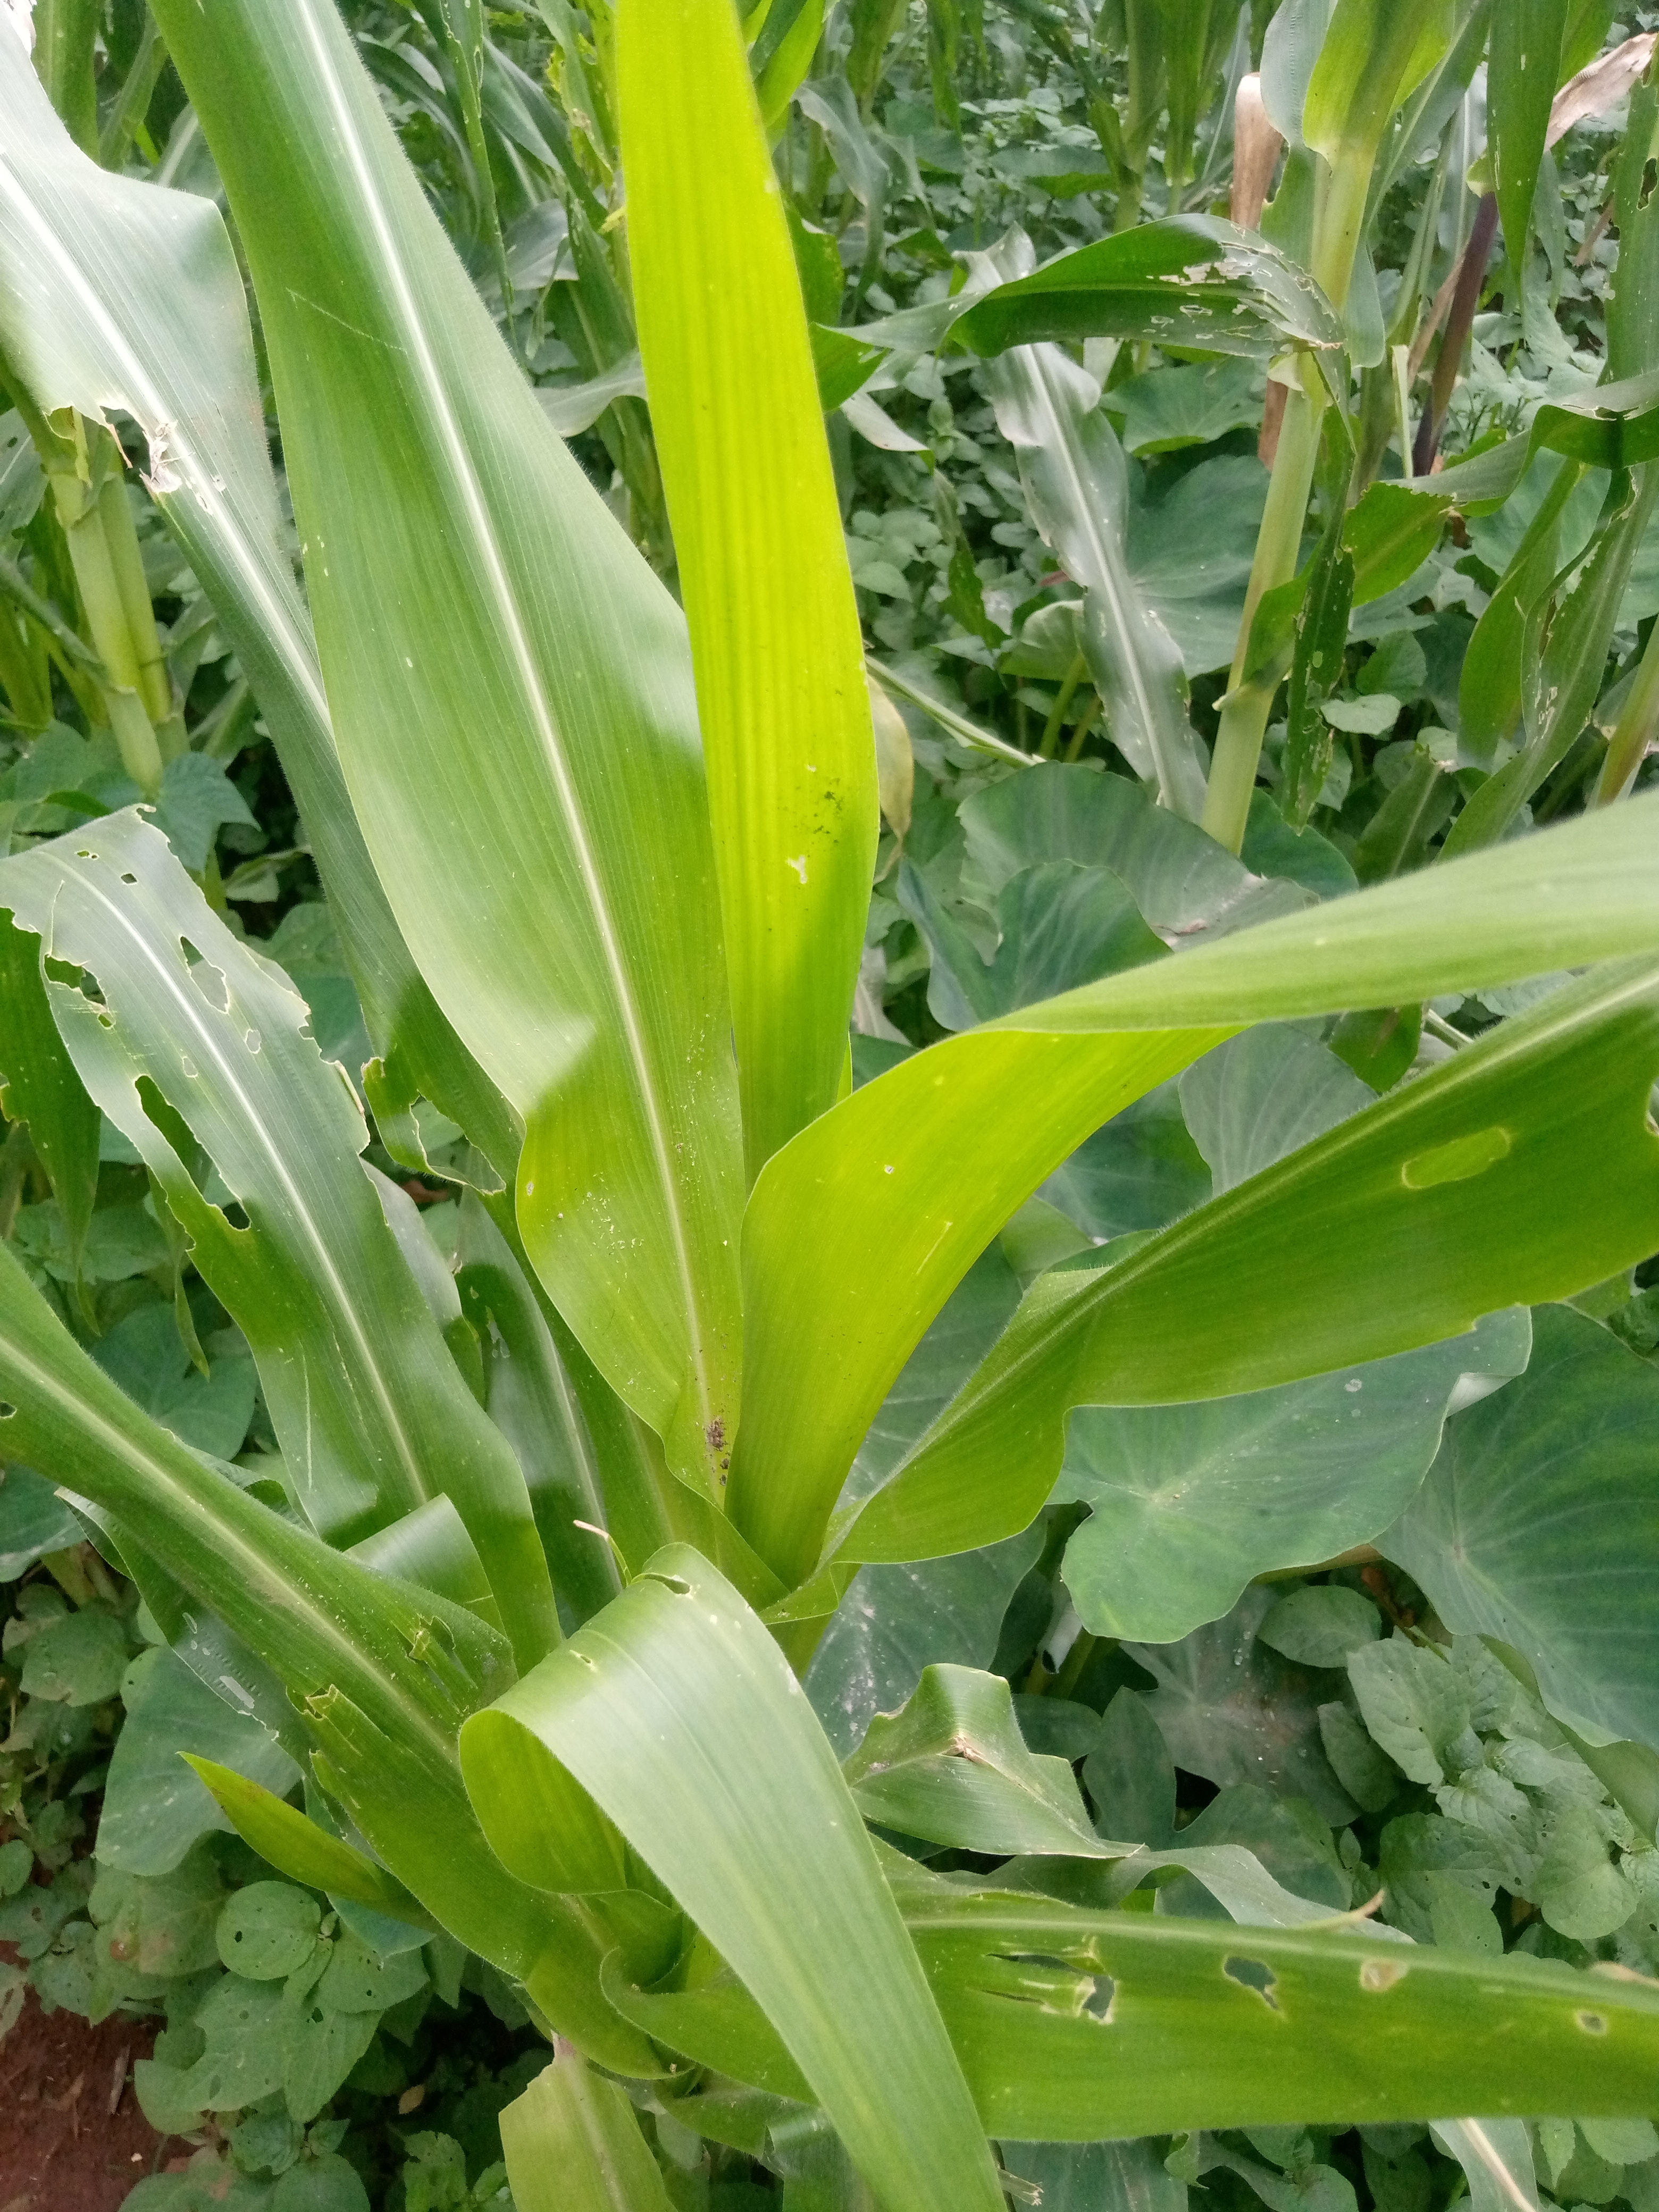
Label: spodoptera_frugiperda